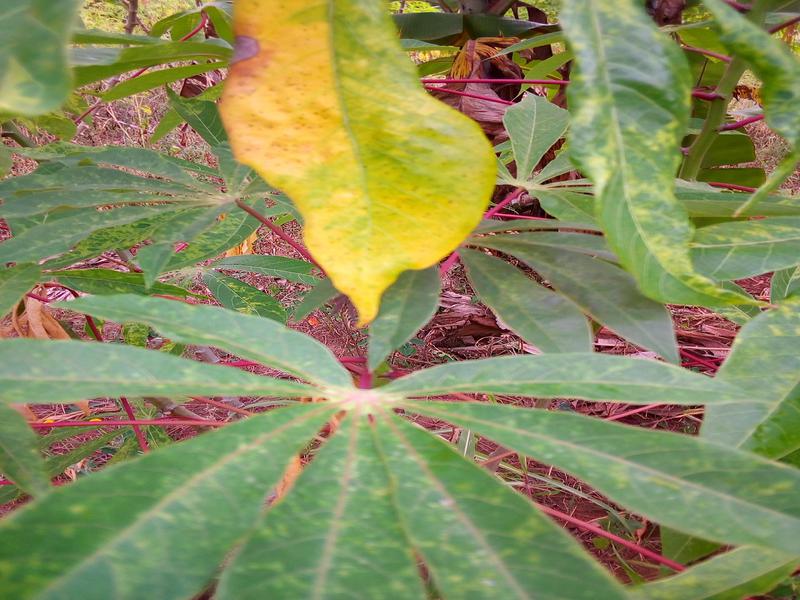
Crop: cassava
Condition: bacterial_blight